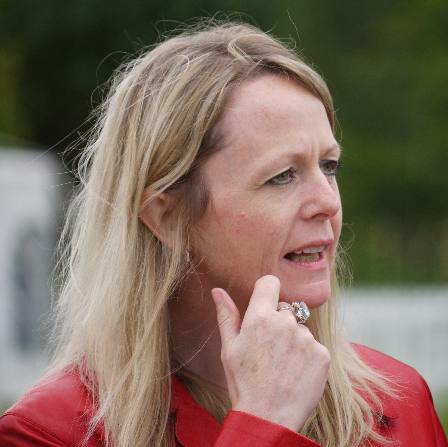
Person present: Yes